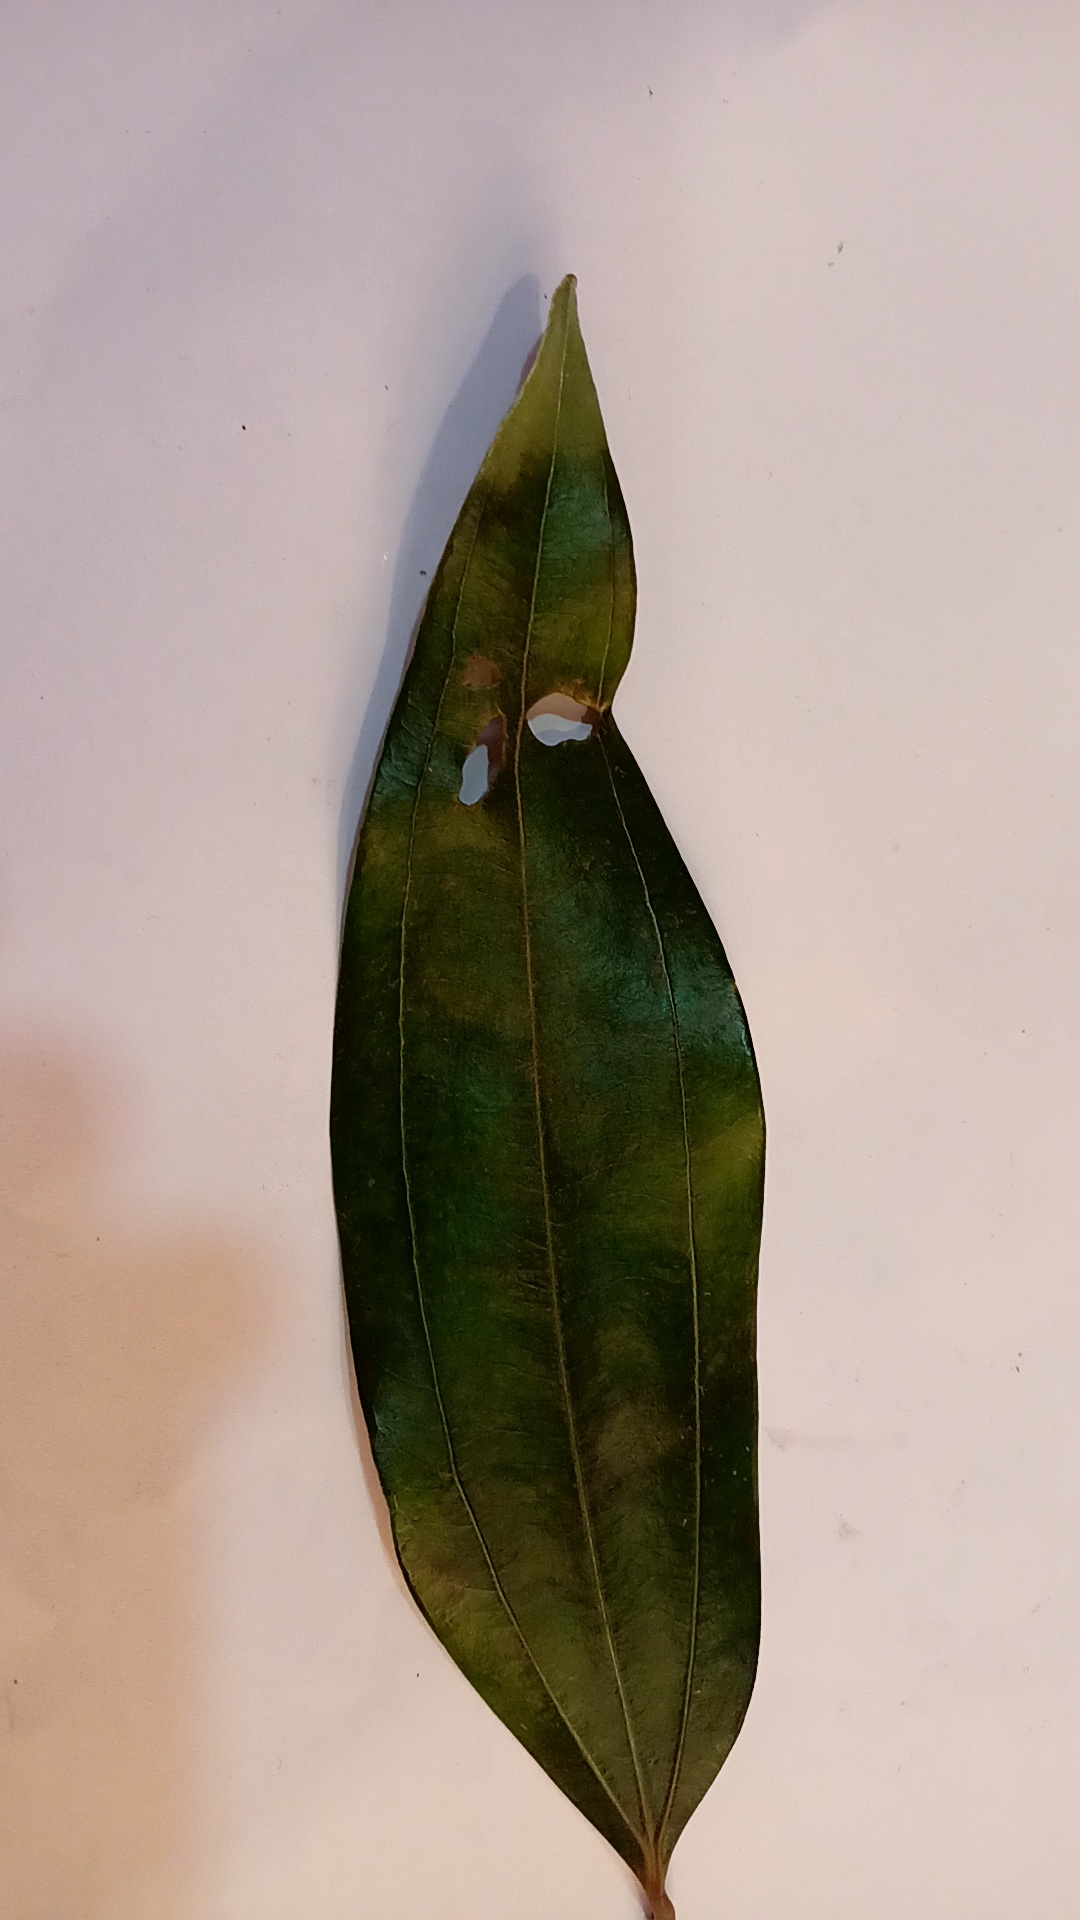
Label: Disease